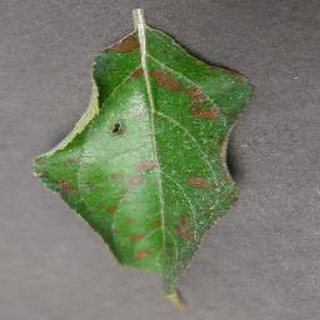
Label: apple_cedar_apple_rust